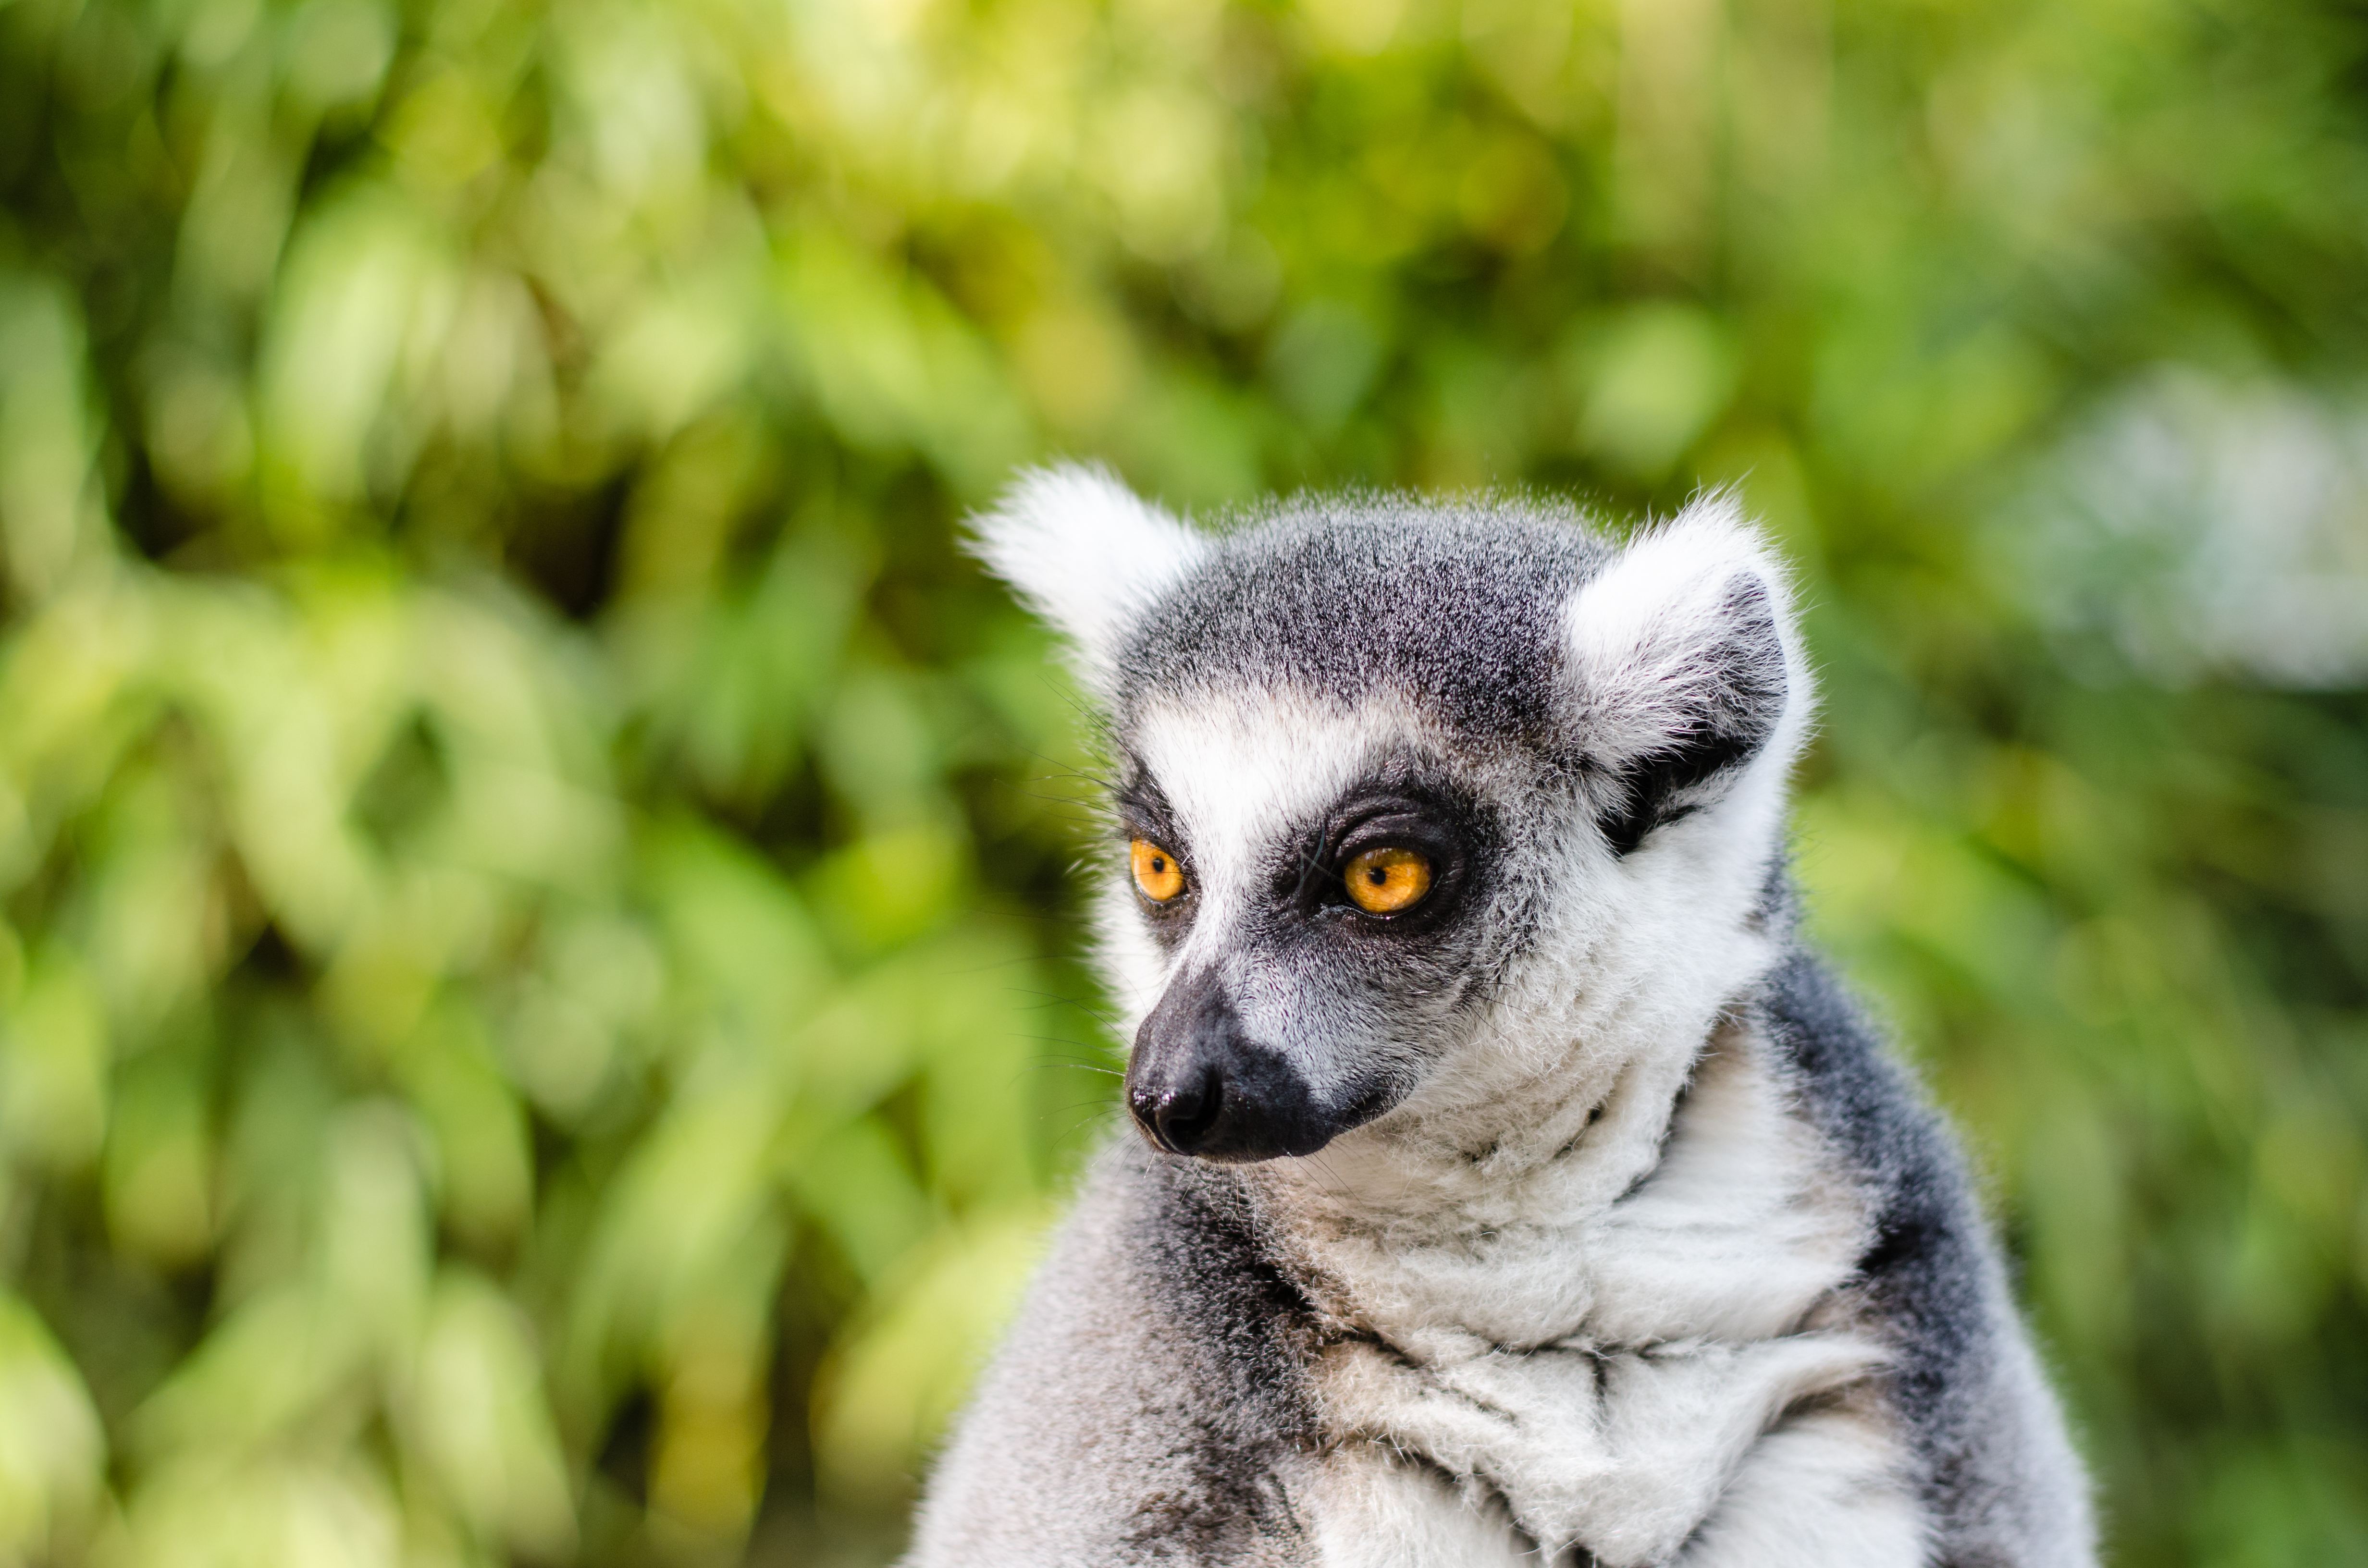
ring, feet, cute, wildlife, zoo, mammal, nikon, fauna, primate, close up, eyes, hands, madagascar, vertebrate, germany, deutschland, adorable, lemur, d7000, niedlich, tierpark, tailed, katta, hnde, fse, madagaskar, lemuren, kattas